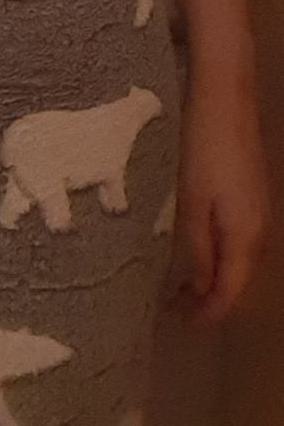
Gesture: no_gesture